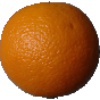
Label: Orange 1